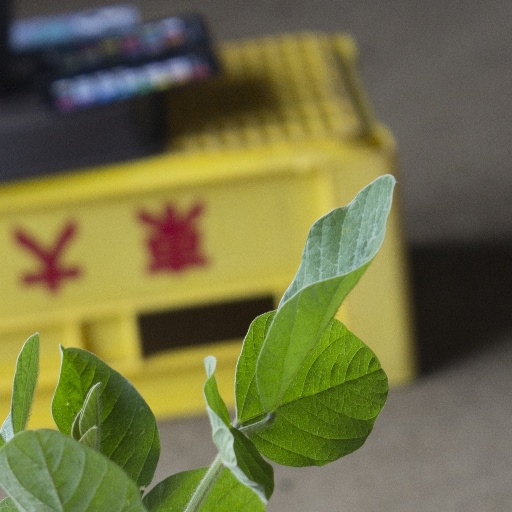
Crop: soybean